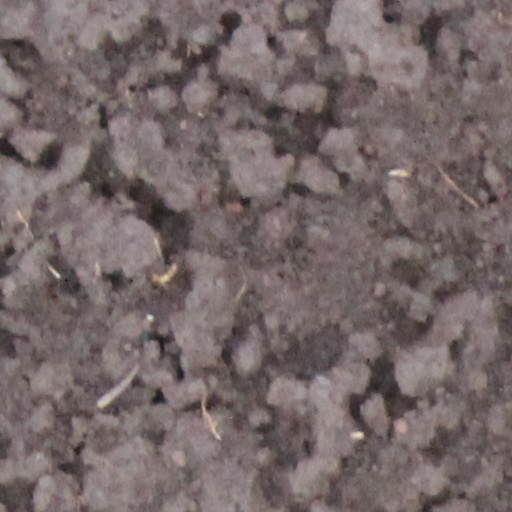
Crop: wheat